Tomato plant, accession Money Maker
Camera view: tilt-top (135 deg); turntable rotation: 150 degrees
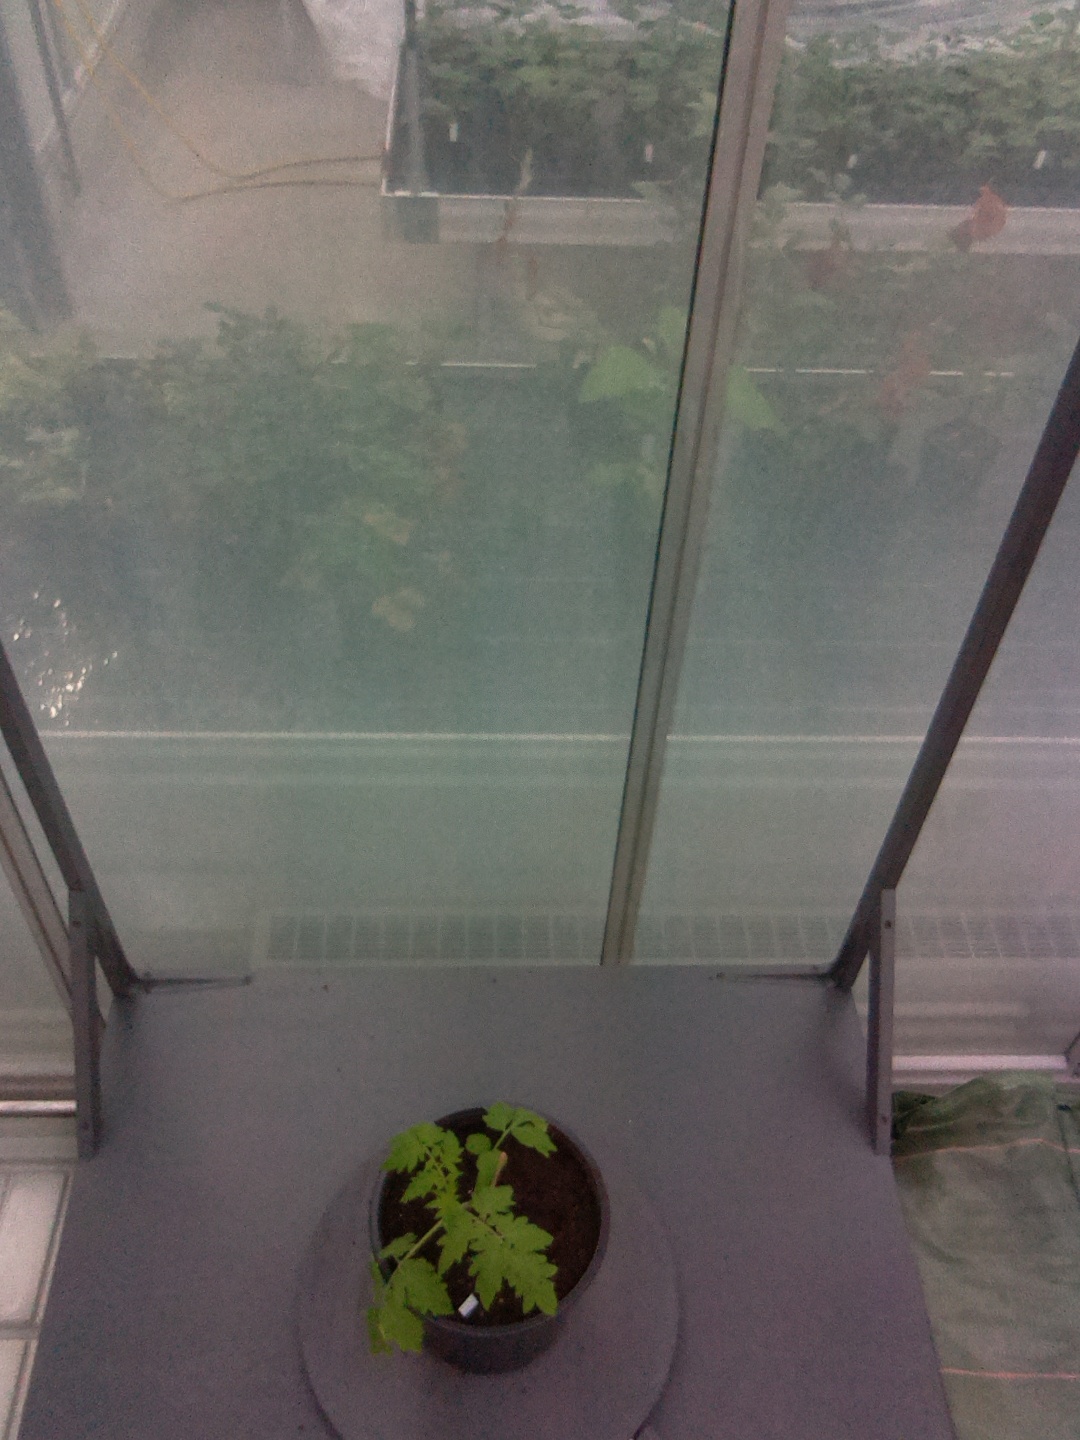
BBCH growth stage 13: 6 of true leaves visible